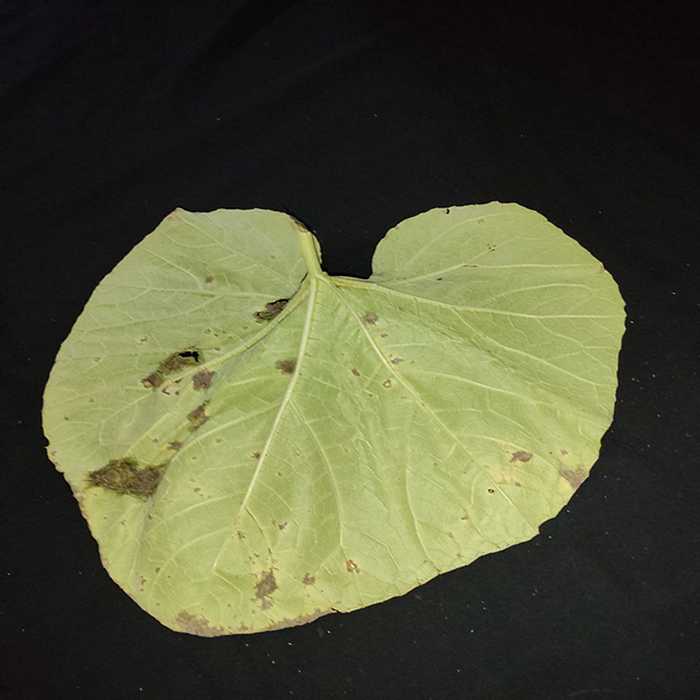
Plant: Bottle gourd
Label: Downey mildew